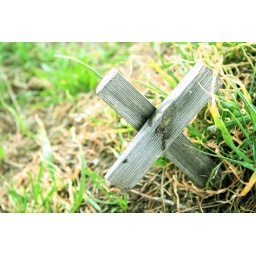
small wooden cross in grass